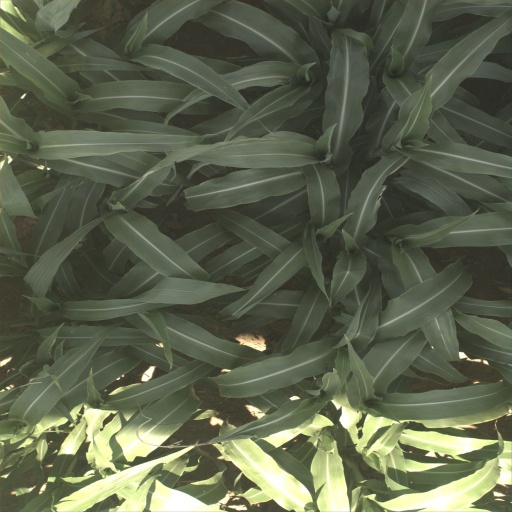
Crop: sorghum